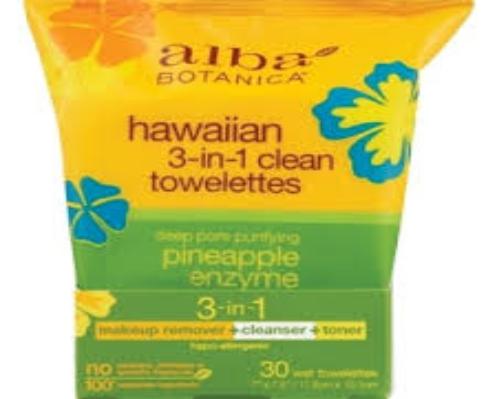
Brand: Alba Botanica
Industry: Necessities